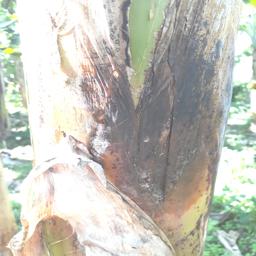
Label: PSEUDOSTEM WEEVIL